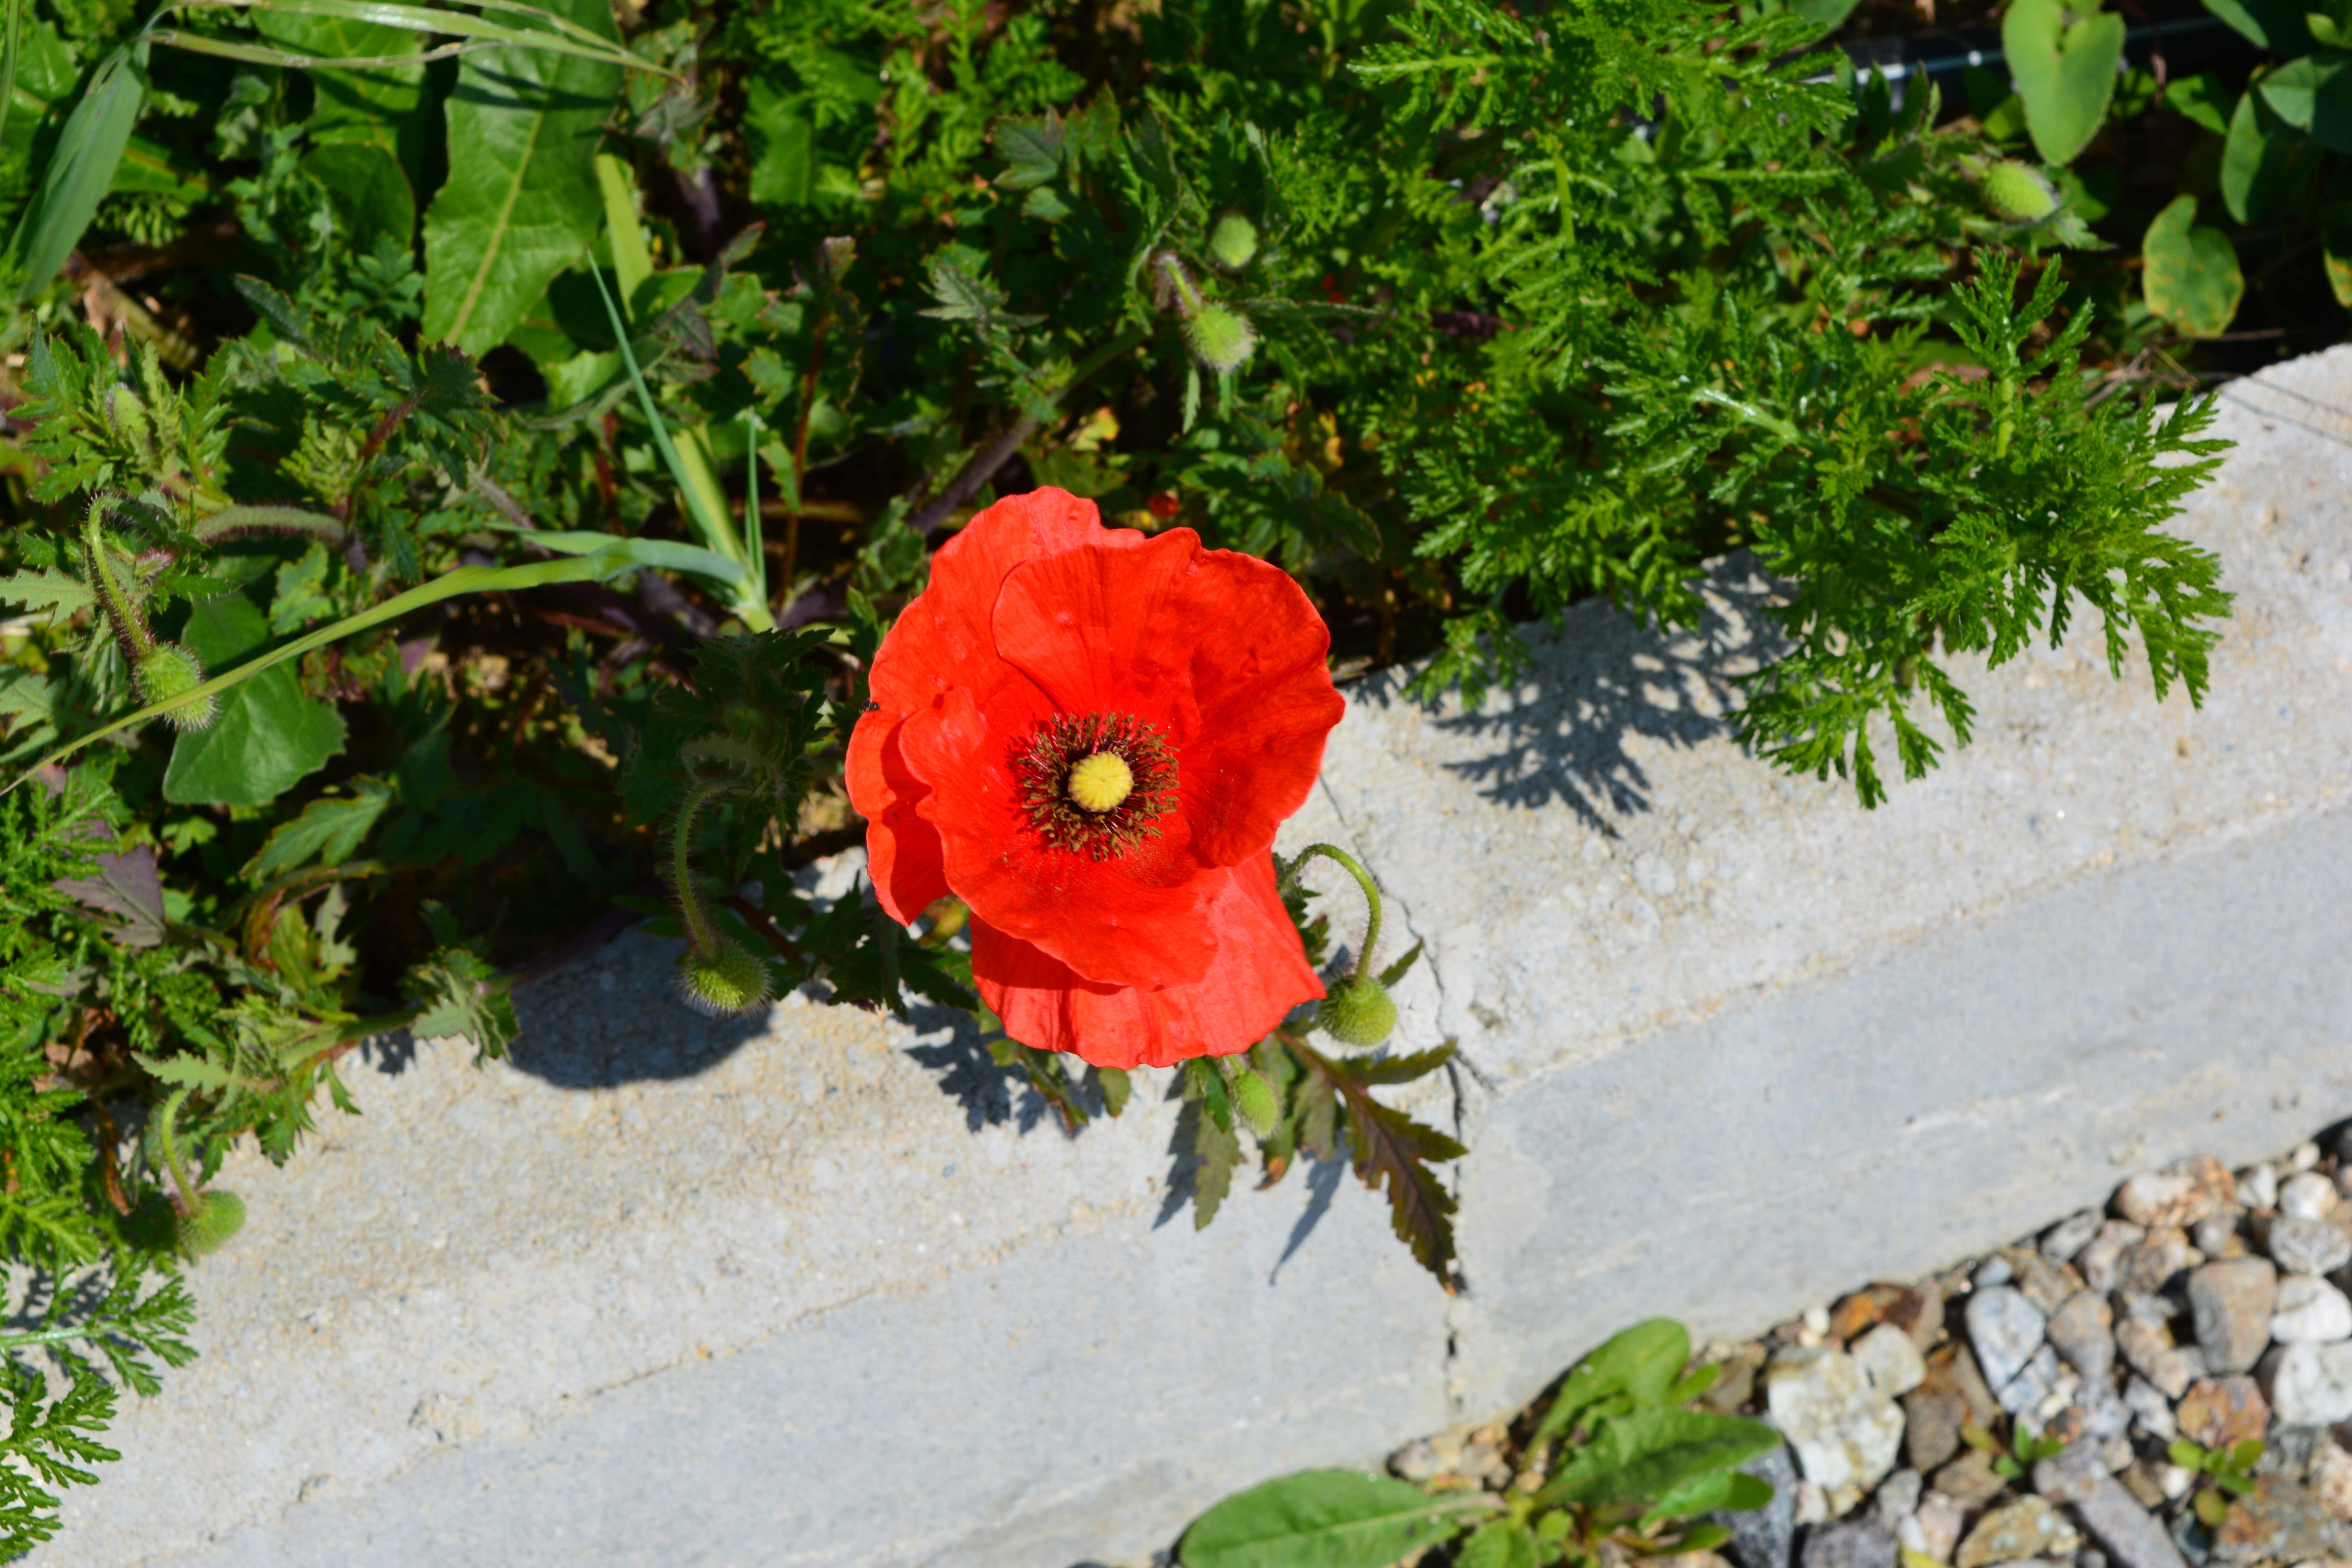
grass, plant, flower, red, botany, garden, flora, wildflower, poppy, hibiscus, flowering plant, land plant